Falklands '82

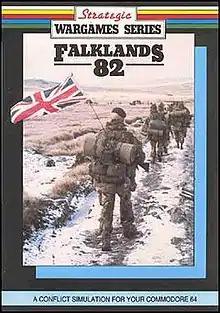
Commodore 64 cover art

Falklands '82 (released as Malvinas '82 in Spanish markets) is a 1986 turn-based strategy video game developed and published by Personal Software Services for the ZX Spectrum and Commodore 64. The game is set during the 1982 Falklands War and revolves around the Argentine occupation and subsequent British re-capture of the Falkland Islands. The player controls the British Task Force as they must either defeat all Argentine forces on the archipelago or re-capture every settlement.